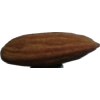
Label: Almonds 1